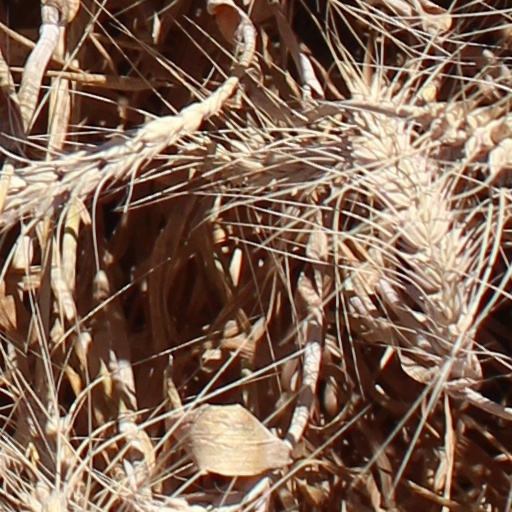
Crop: wheat